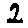
Label: 2